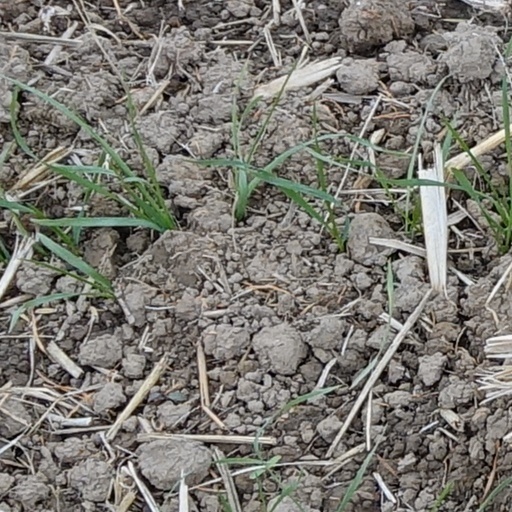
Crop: wheat